Drownproofing

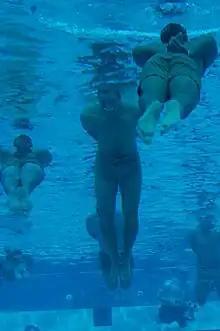
United States Navy SEAL trainees with arms and legs tied during a drownproofing exercise.

In Drownproofing terminology, the great majority of people are "floaters". That is to say that, with the lungs fully inflated (or say at total lung capacity), they have slightly less specific gravity than water and will not start to sink until they exhale. An average floater has of positive buoyancy in fresh water. "Sinkers" can also benefit from a modified technique, but will find it more difficult to learn and will probably need specialised coaching.